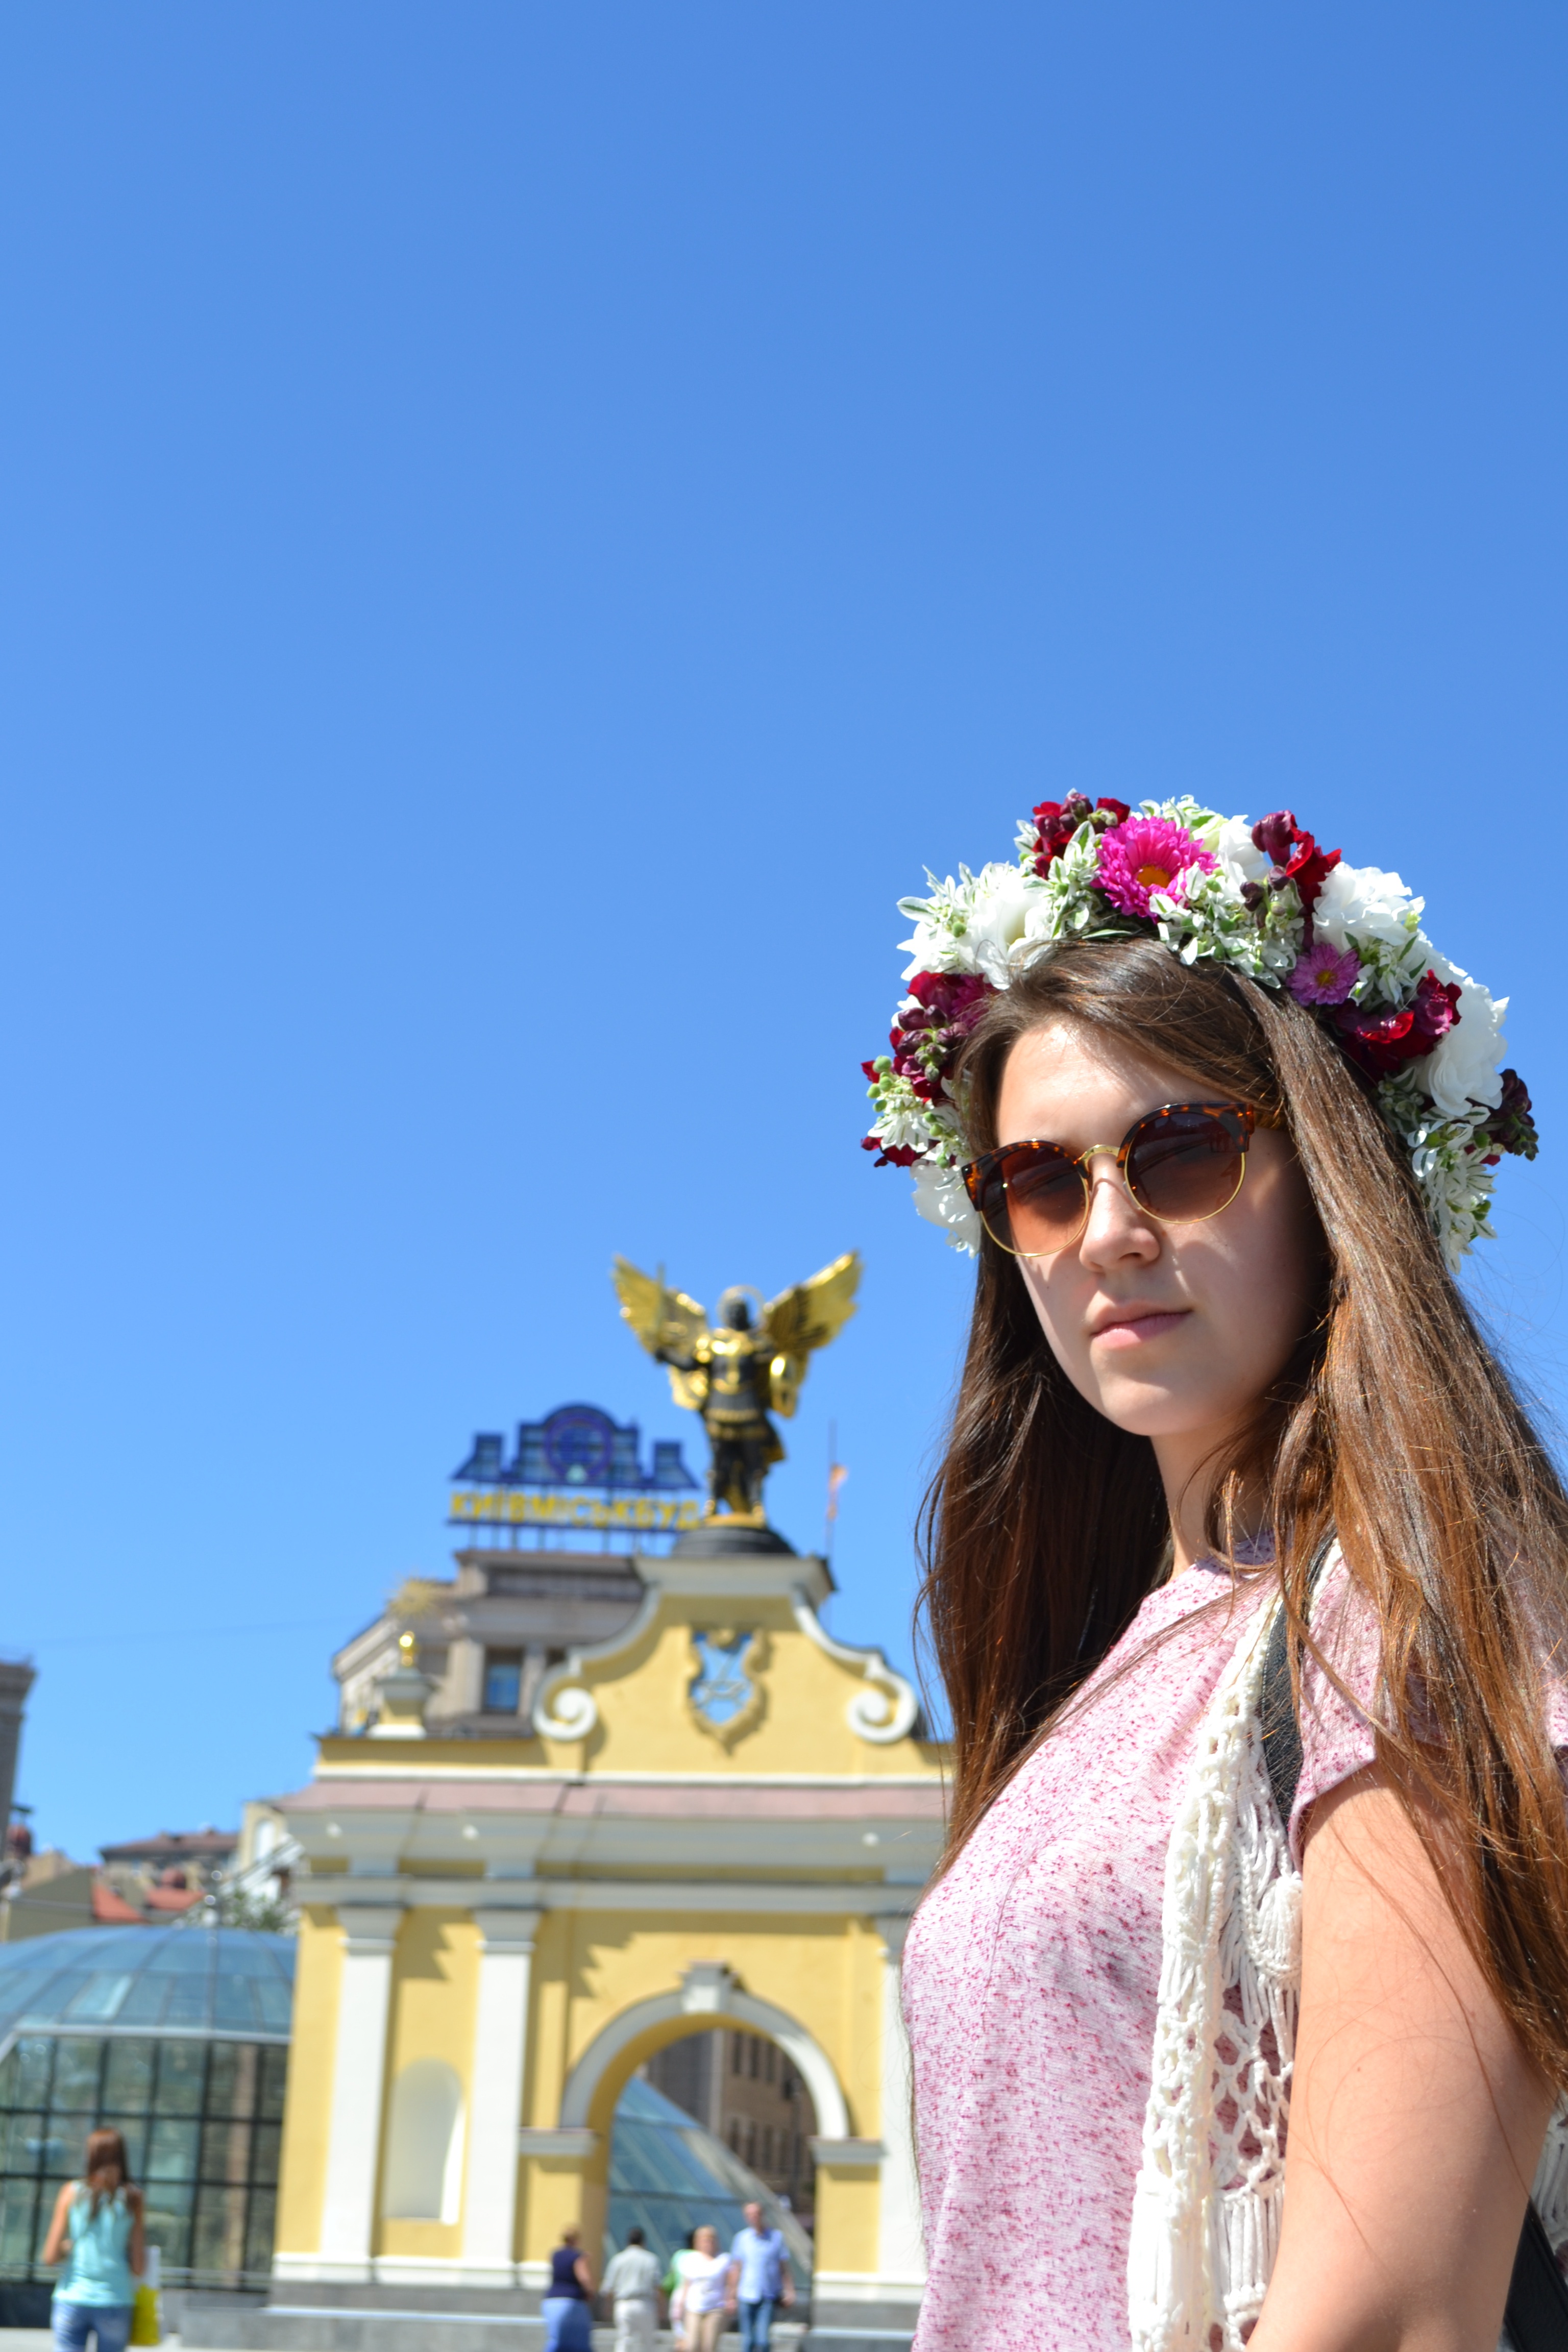
girl, flower, monument, vacation, wreath, festival, kiev, khreshchatyk